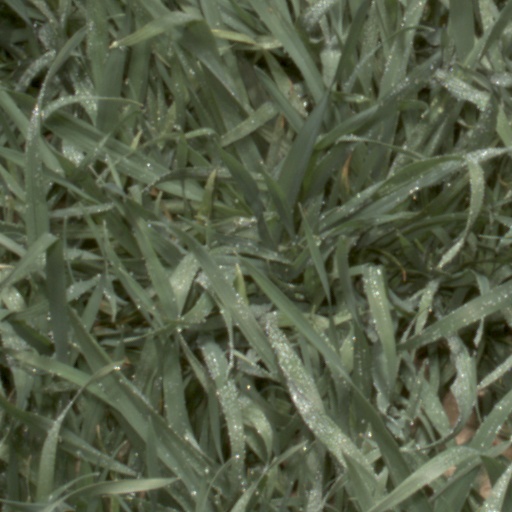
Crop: wheat